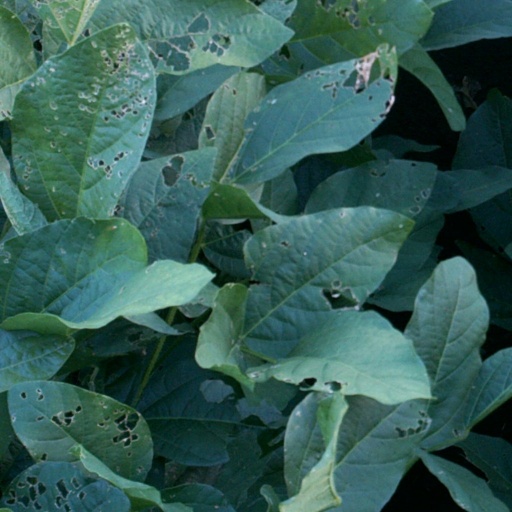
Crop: soybean